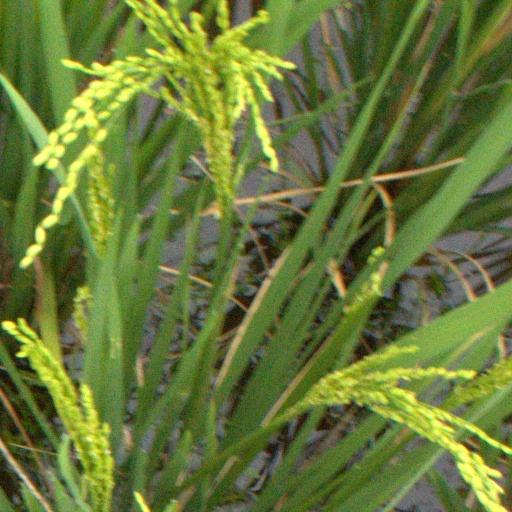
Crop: rice